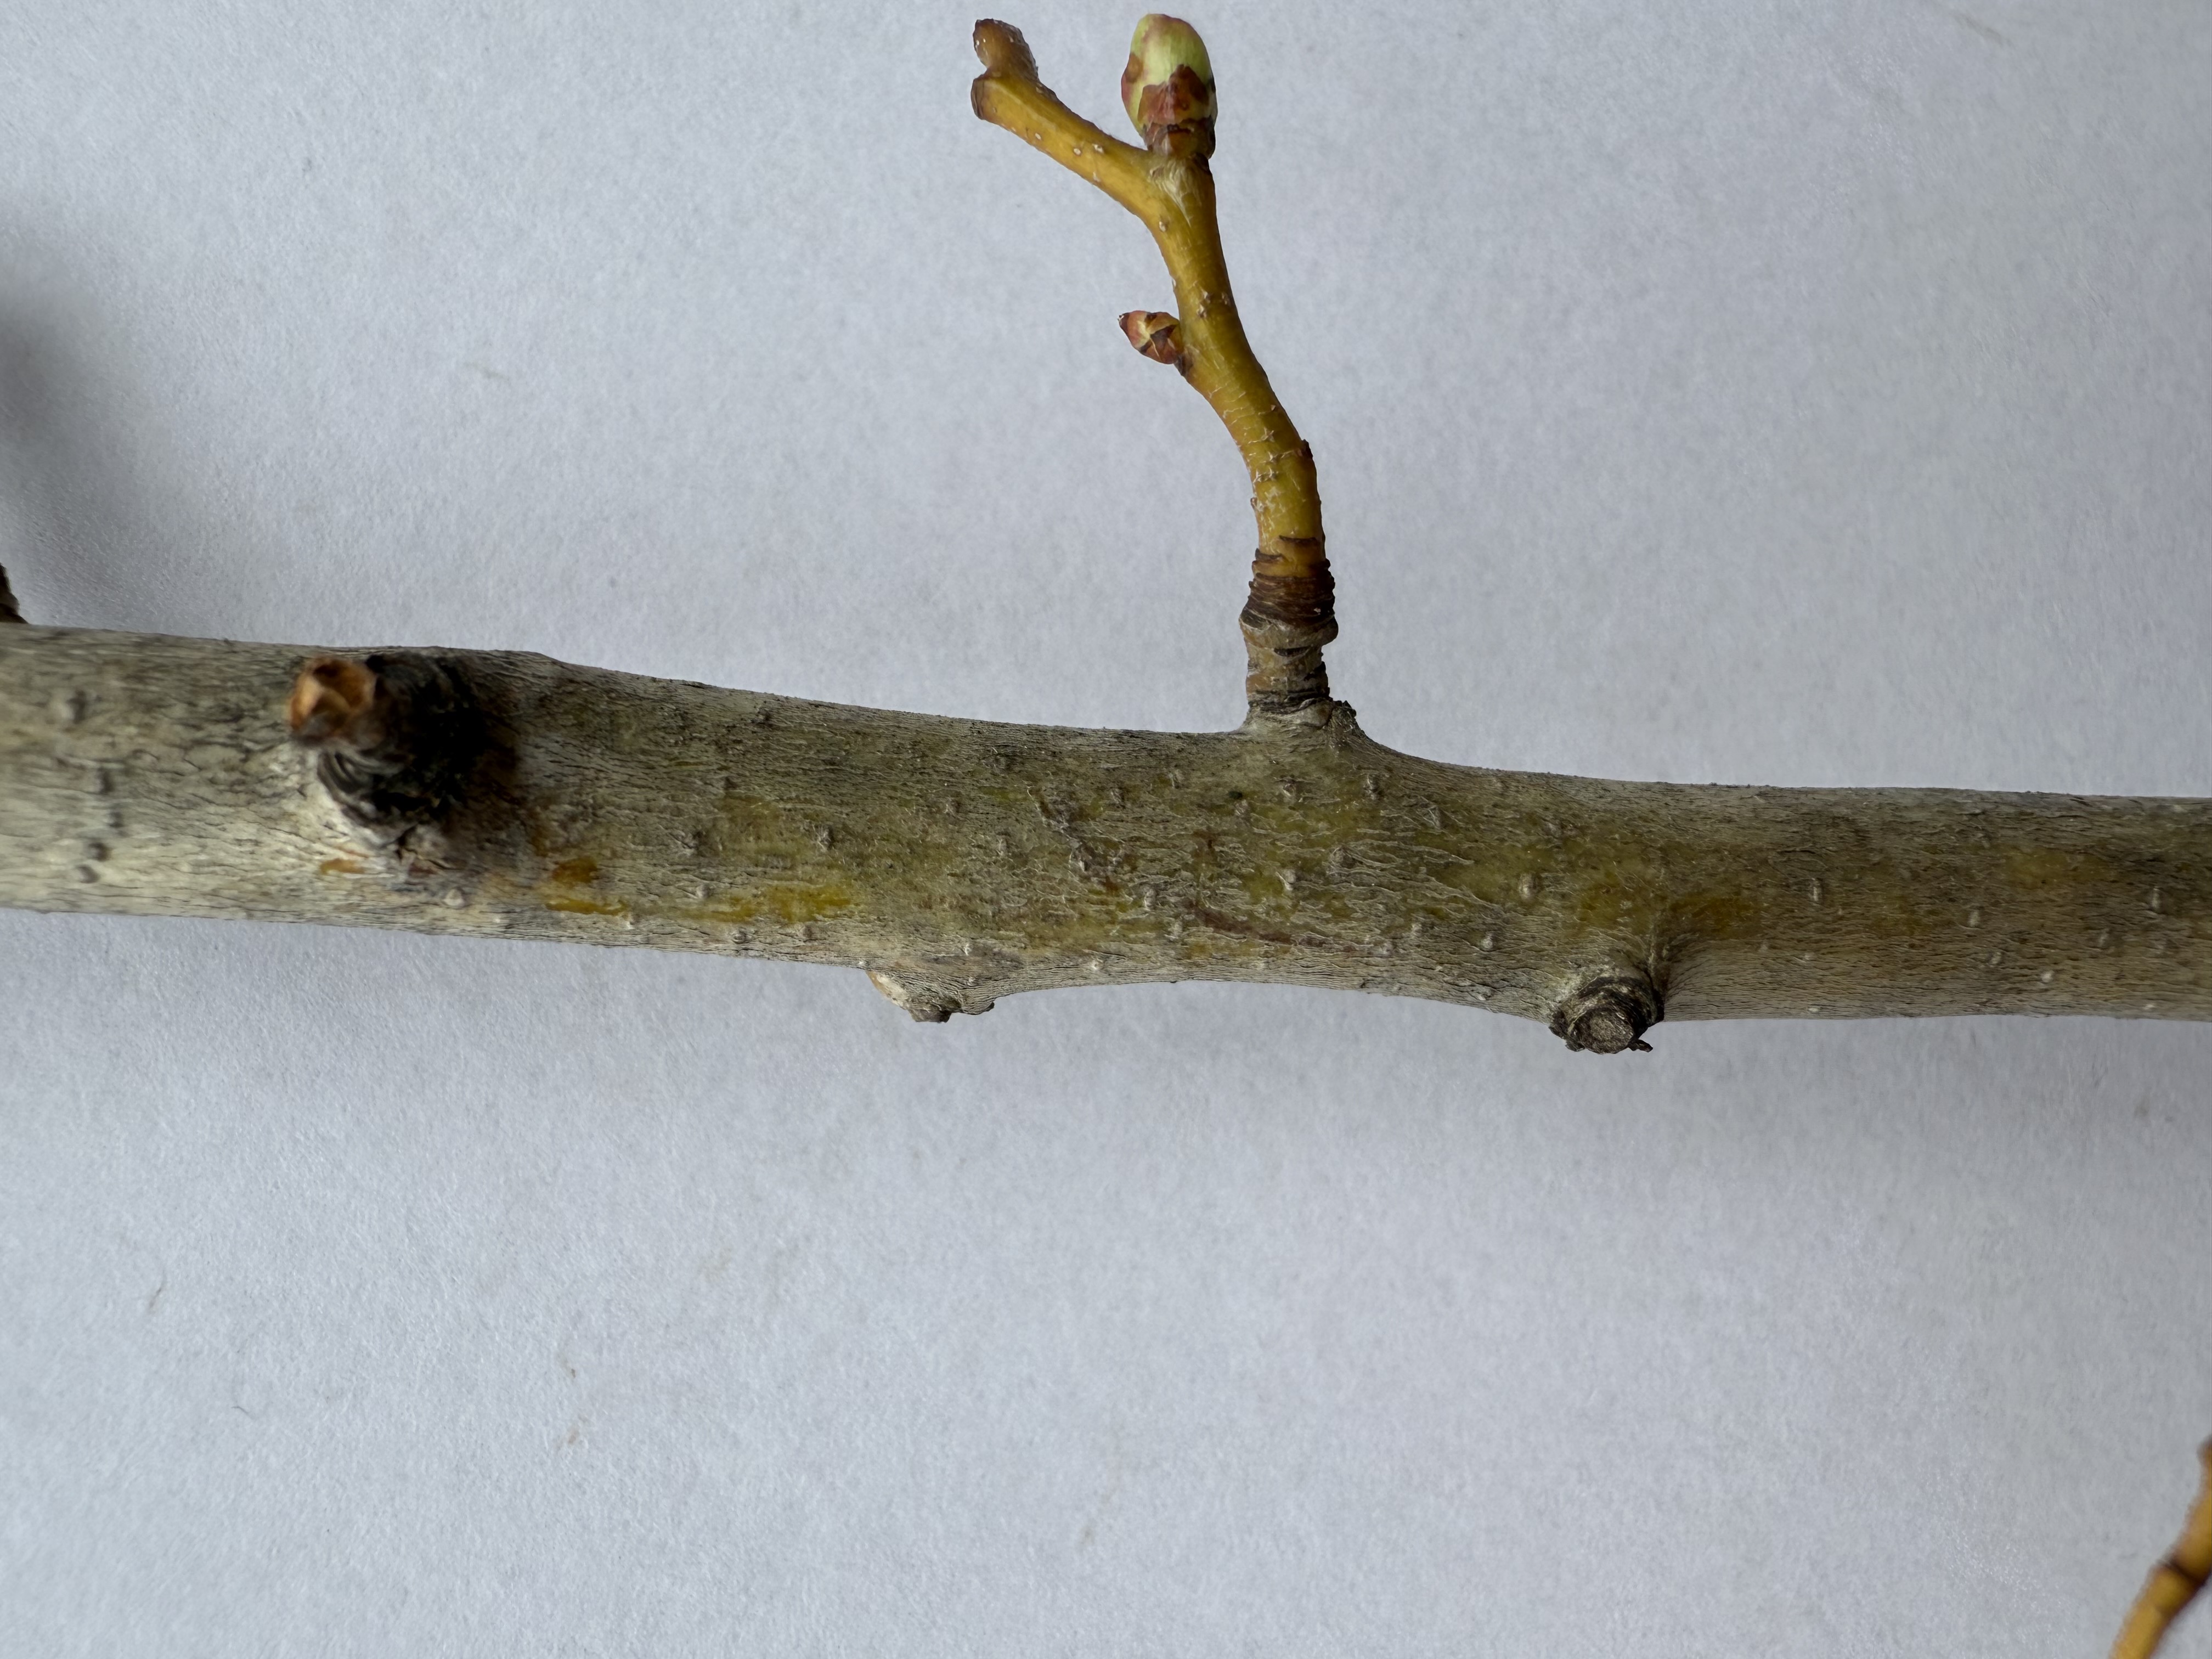
Variety: Red Azarol